History of Soviet Russia and the Soviet Union (1917–1927)

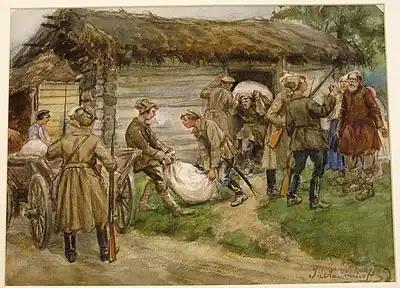
Corn requisitioning, by Ivan Vladimirov

Some of the leading Bolsheviks who came to power in 1917 had been pamphleteers or editors, including Lenin, Trotsky, Stalin, Bukharin, and Zinoviev. Lenin set up the daily newspaper "Pravda" in January 1912. Before it was suppressed by the government in 1914 it was a "singularly effective propaganda and educational instrument which enabled the Bolsheviks to gain control of the Petersburg labour movement and to build up a mass base for their organization." Under Lenin, the Bolsheviks (Communists) controlled all of the media after 1917. The major national newspapers were "Izvestia" (the voice of the government), and especially "Pravda" (the voice of the party). "Pravda" acquired the first and best printing equipment for illustrations. The leading newspapers developed a specialized rhetorical vocabulary designed to enhance the totalitarian structure of society, with total truth emanating from the top, and all sorts of mischievous errors stemming from clumsy bureaucrats at lower levels, or from devious traitors and spies working on behalf of capitalism.